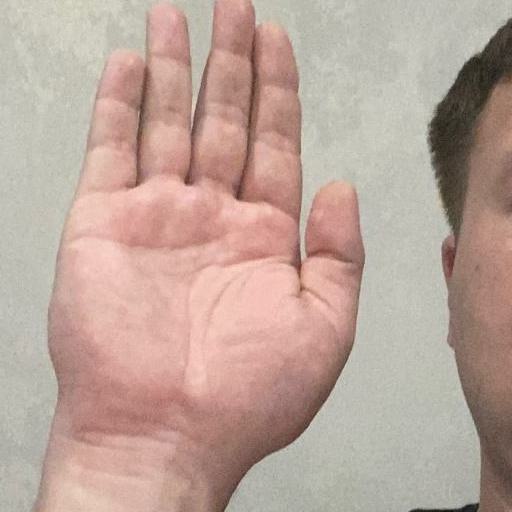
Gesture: stop